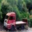
Label: truck